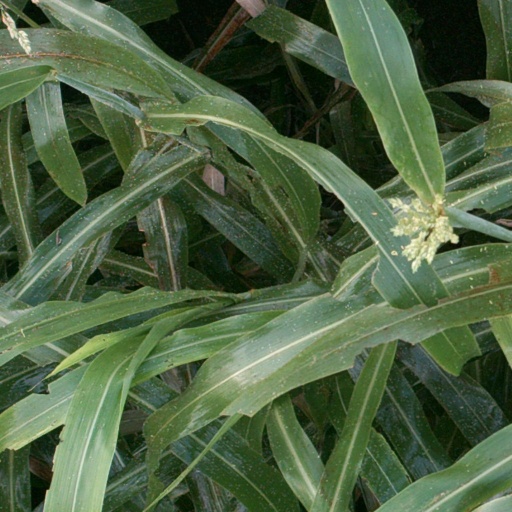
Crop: sorghum